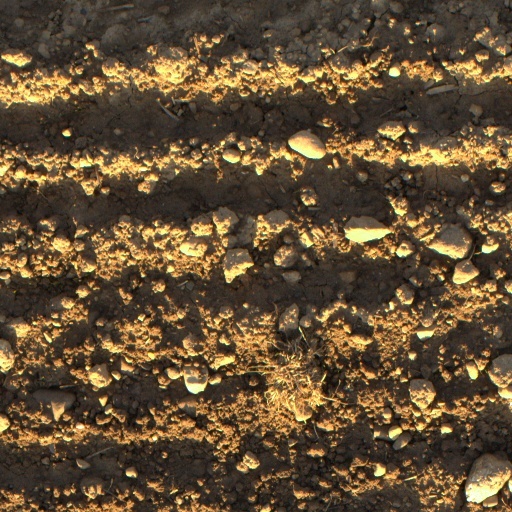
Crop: wheat